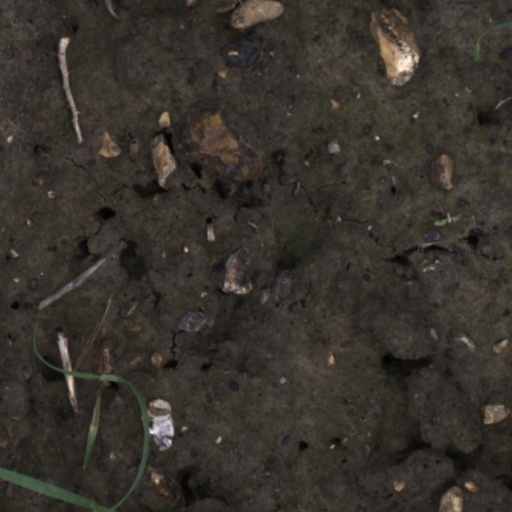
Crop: wheat